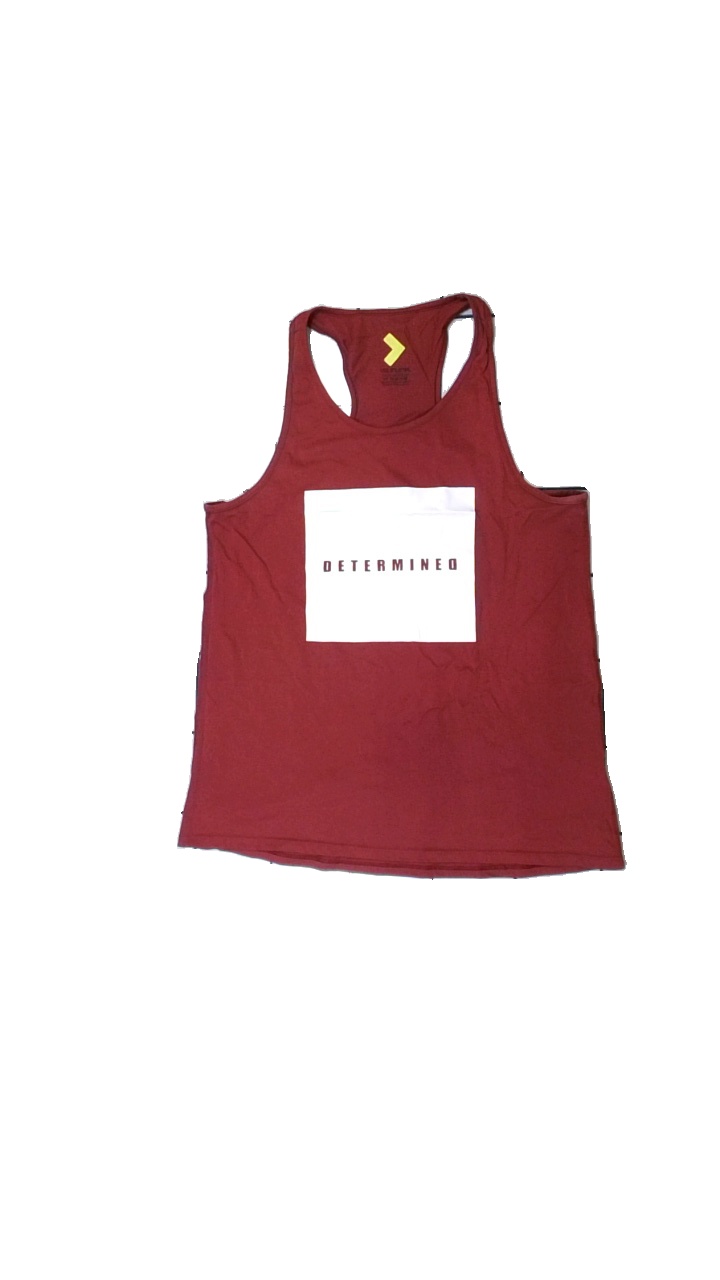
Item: Tank Top (Ladies)
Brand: Lager 157
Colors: Red
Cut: Regular, C-collar
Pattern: Other
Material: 69% cotton, 31% polyester
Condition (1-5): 4
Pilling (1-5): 3
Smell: Minor
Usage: Export
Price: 50-100